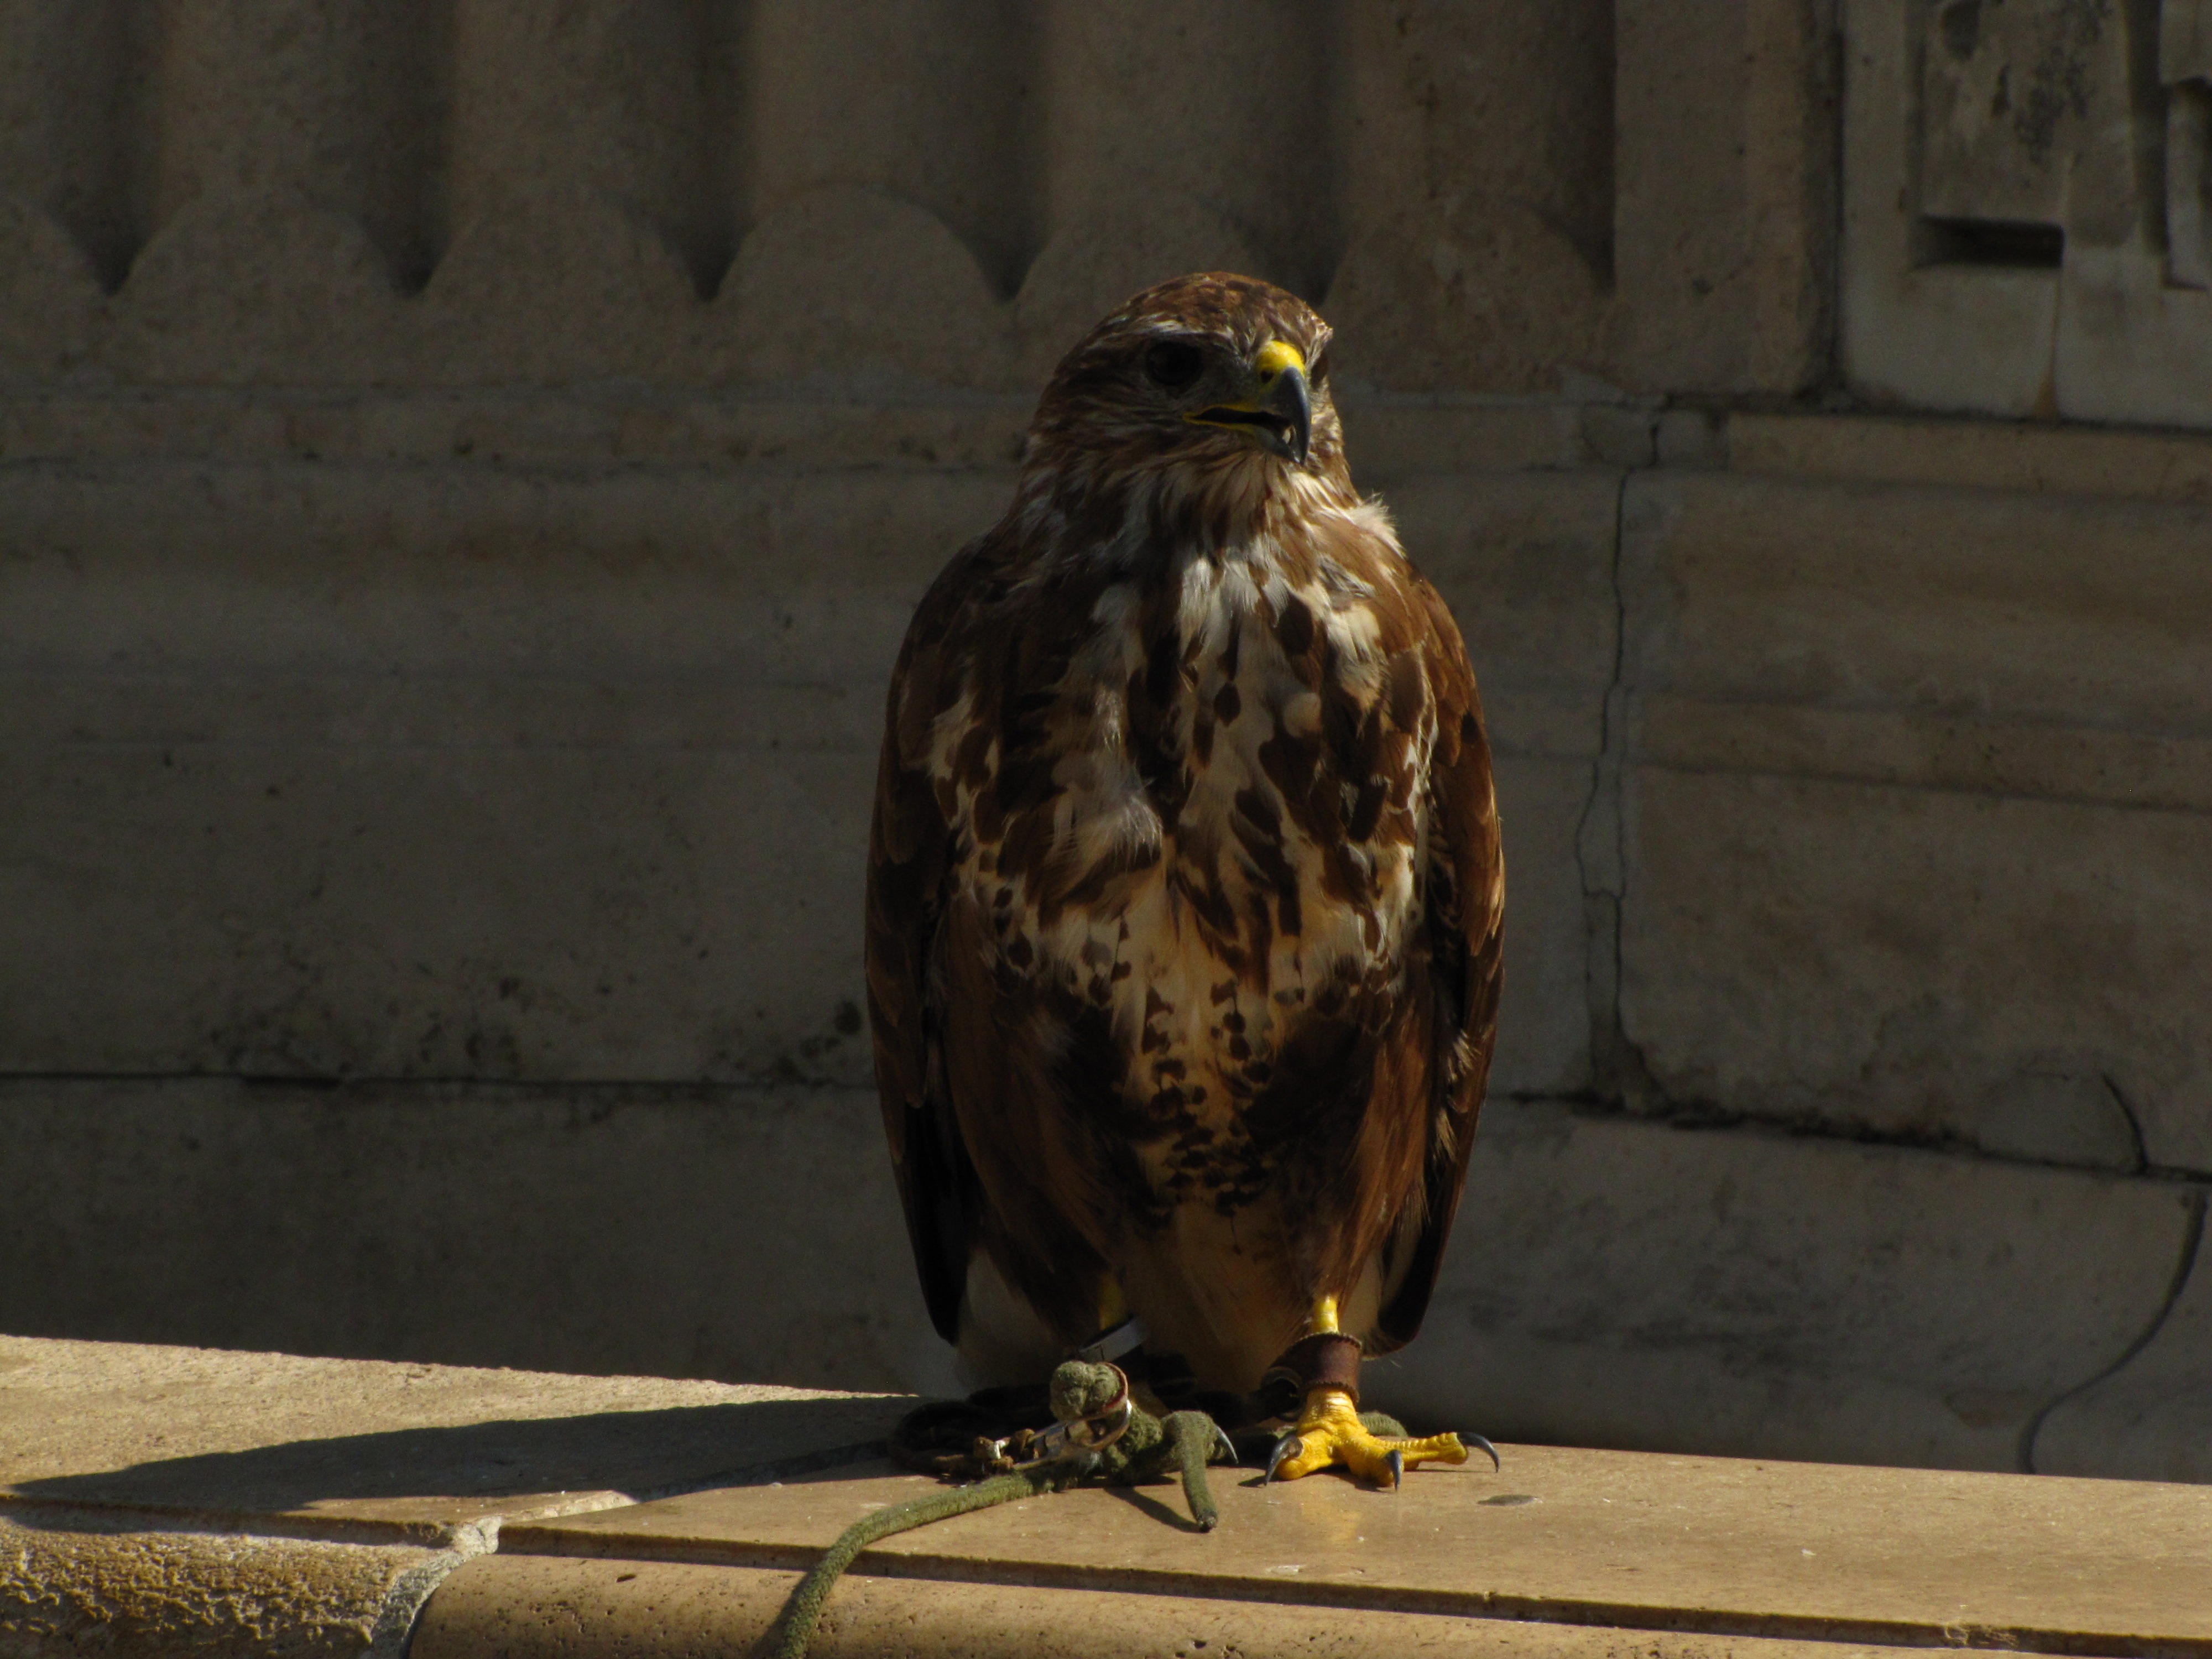
bird, wildlife, beak, eagle, hawk, fauna, bird of prey, places of interest, falcon, buzzard